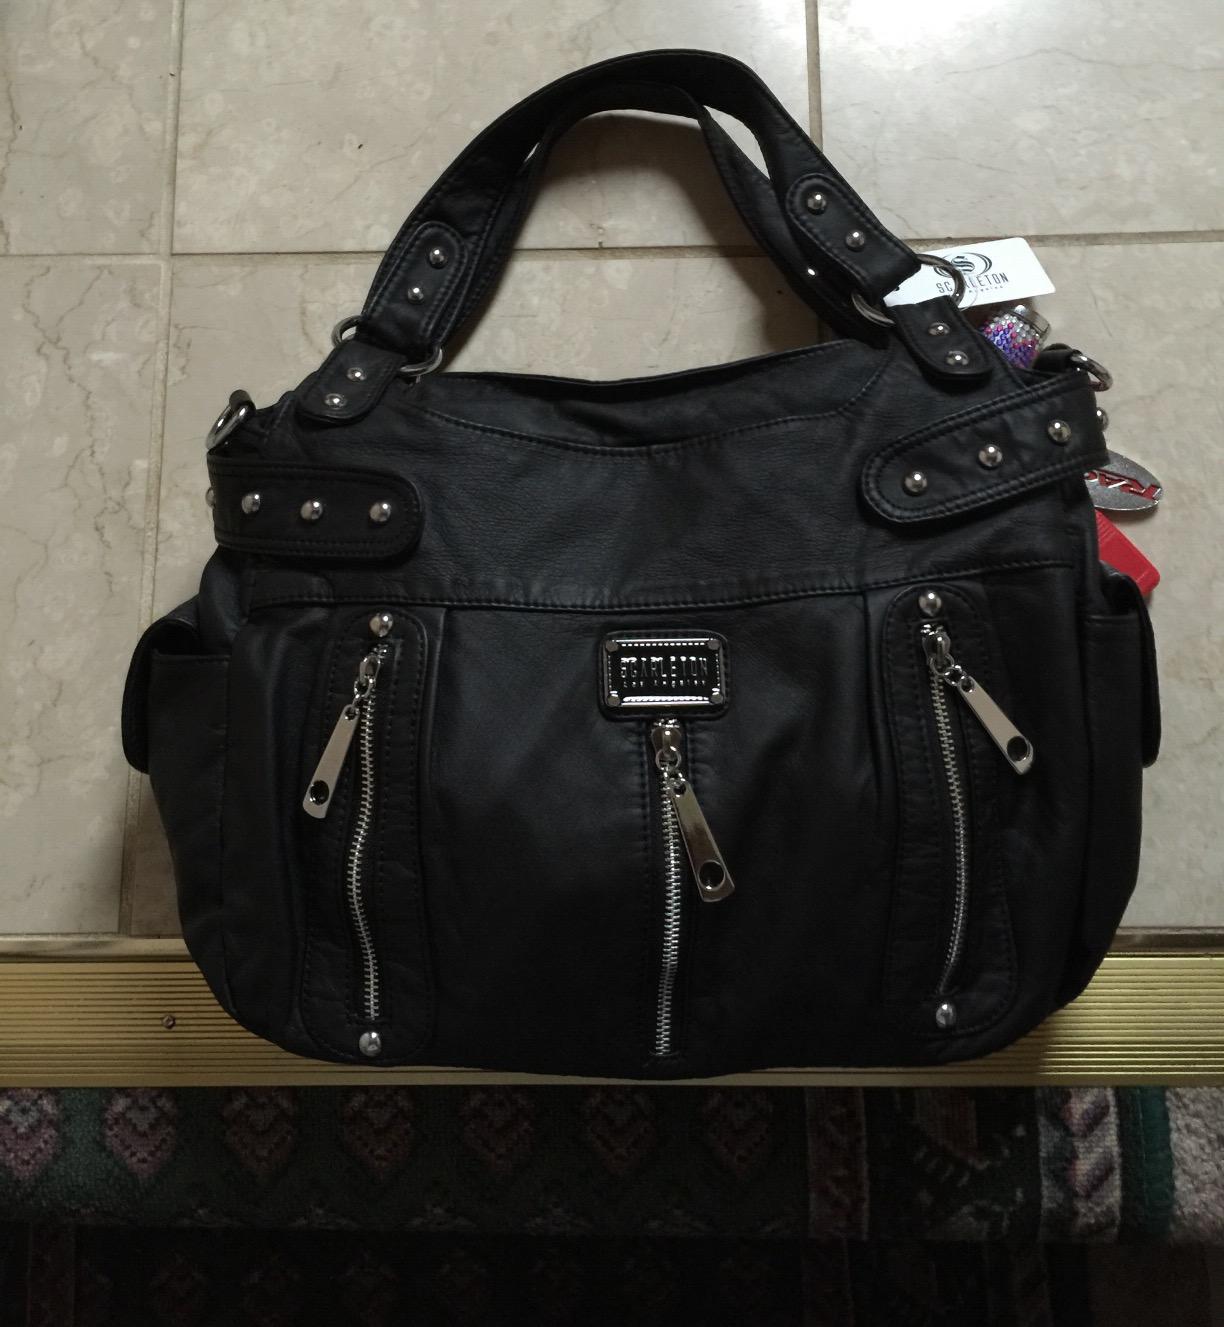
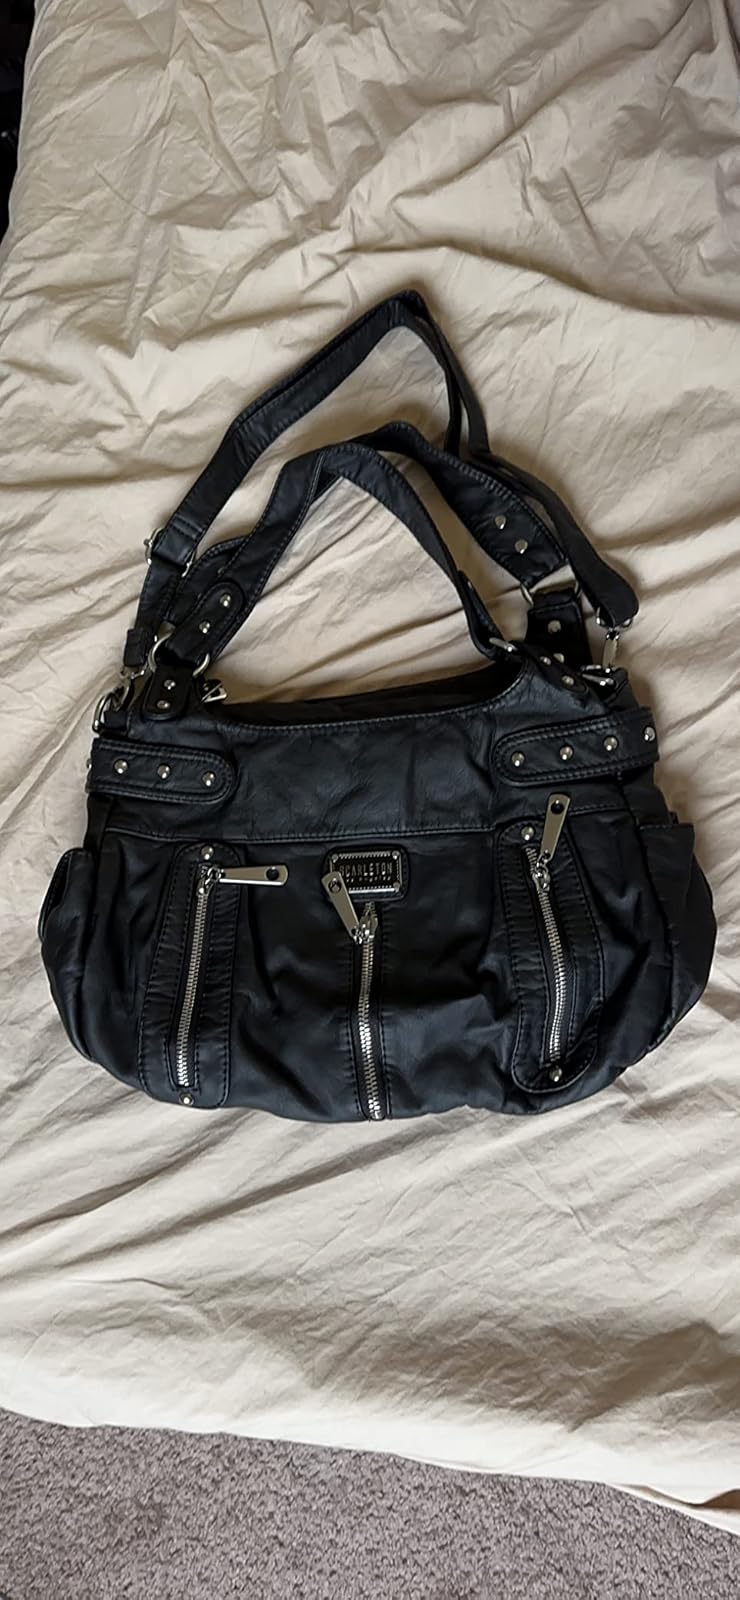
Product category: accessories_handbag
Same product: yes